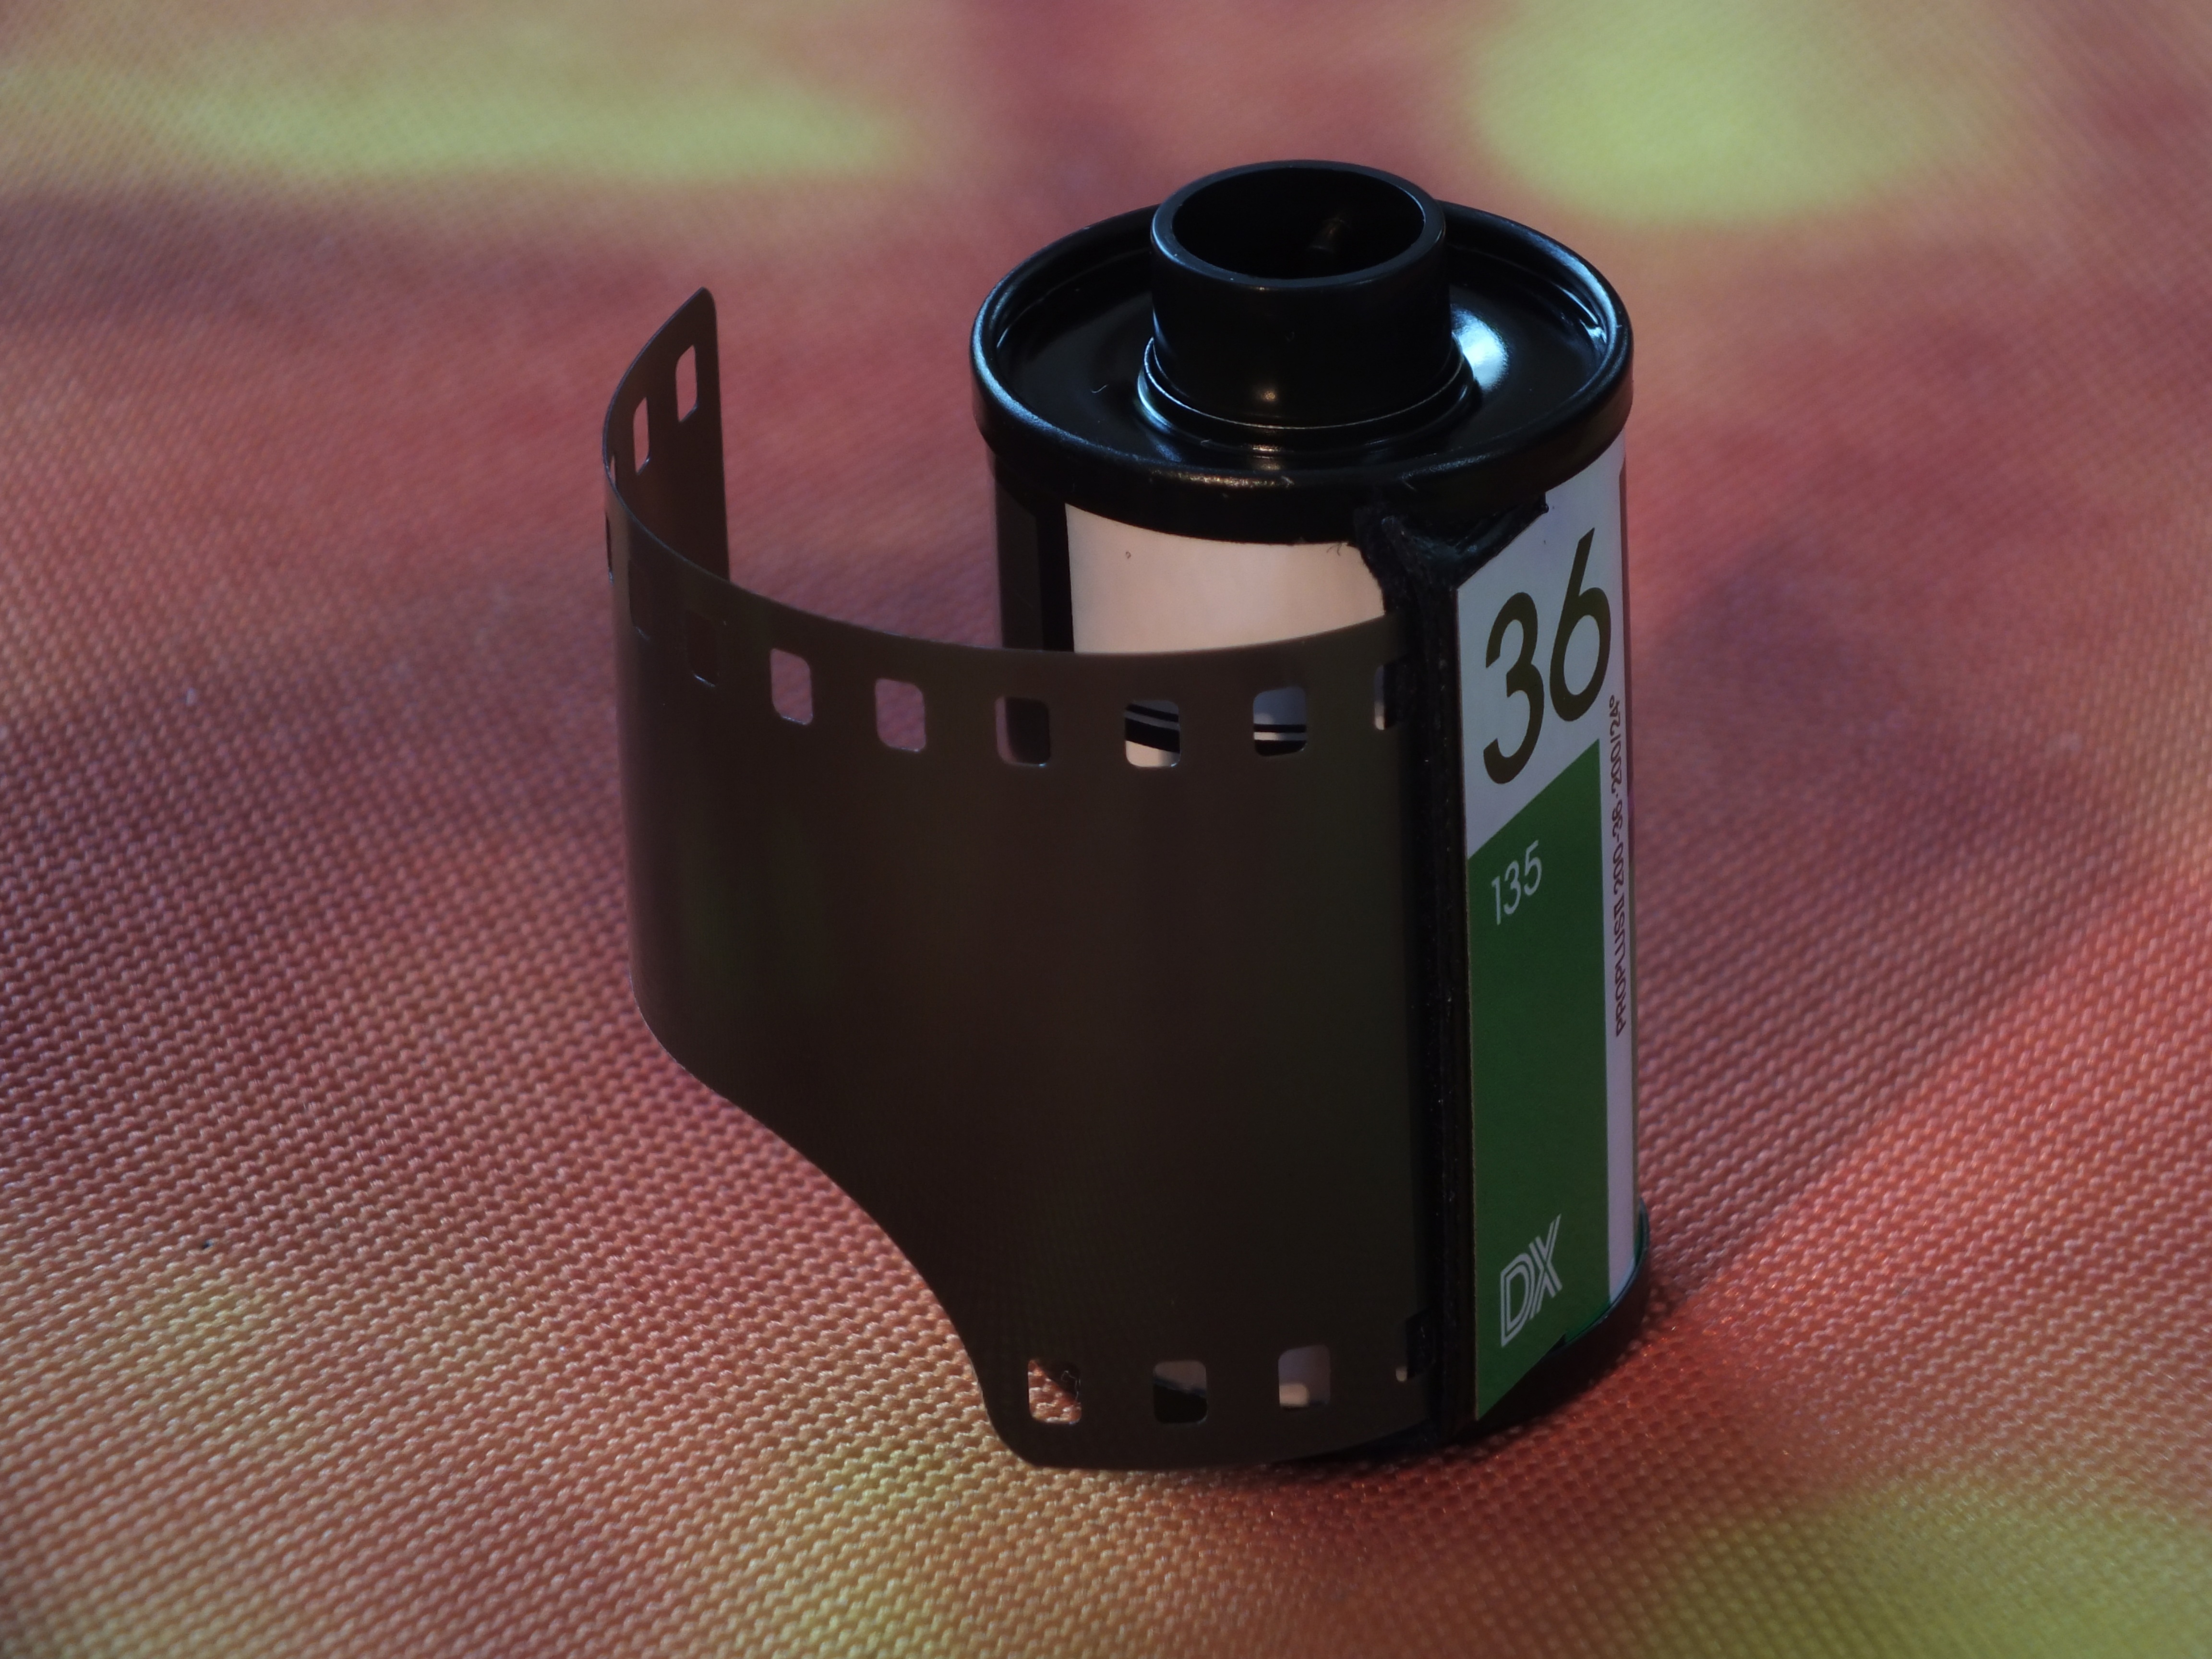
light, camera, photography, film, photo, film camera, studio, lighting, product, 35mm, iso, negatives, royalty free, photo equipment, undeveloped